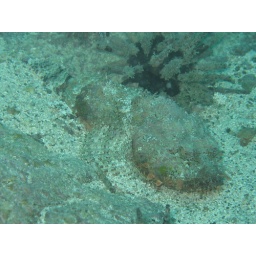
rock fish below isla lobos, san cristobal, galapagos